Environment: real
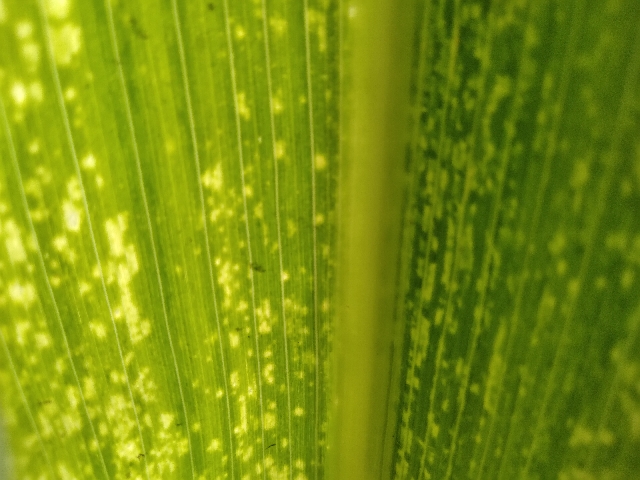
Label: lethal_necrosis